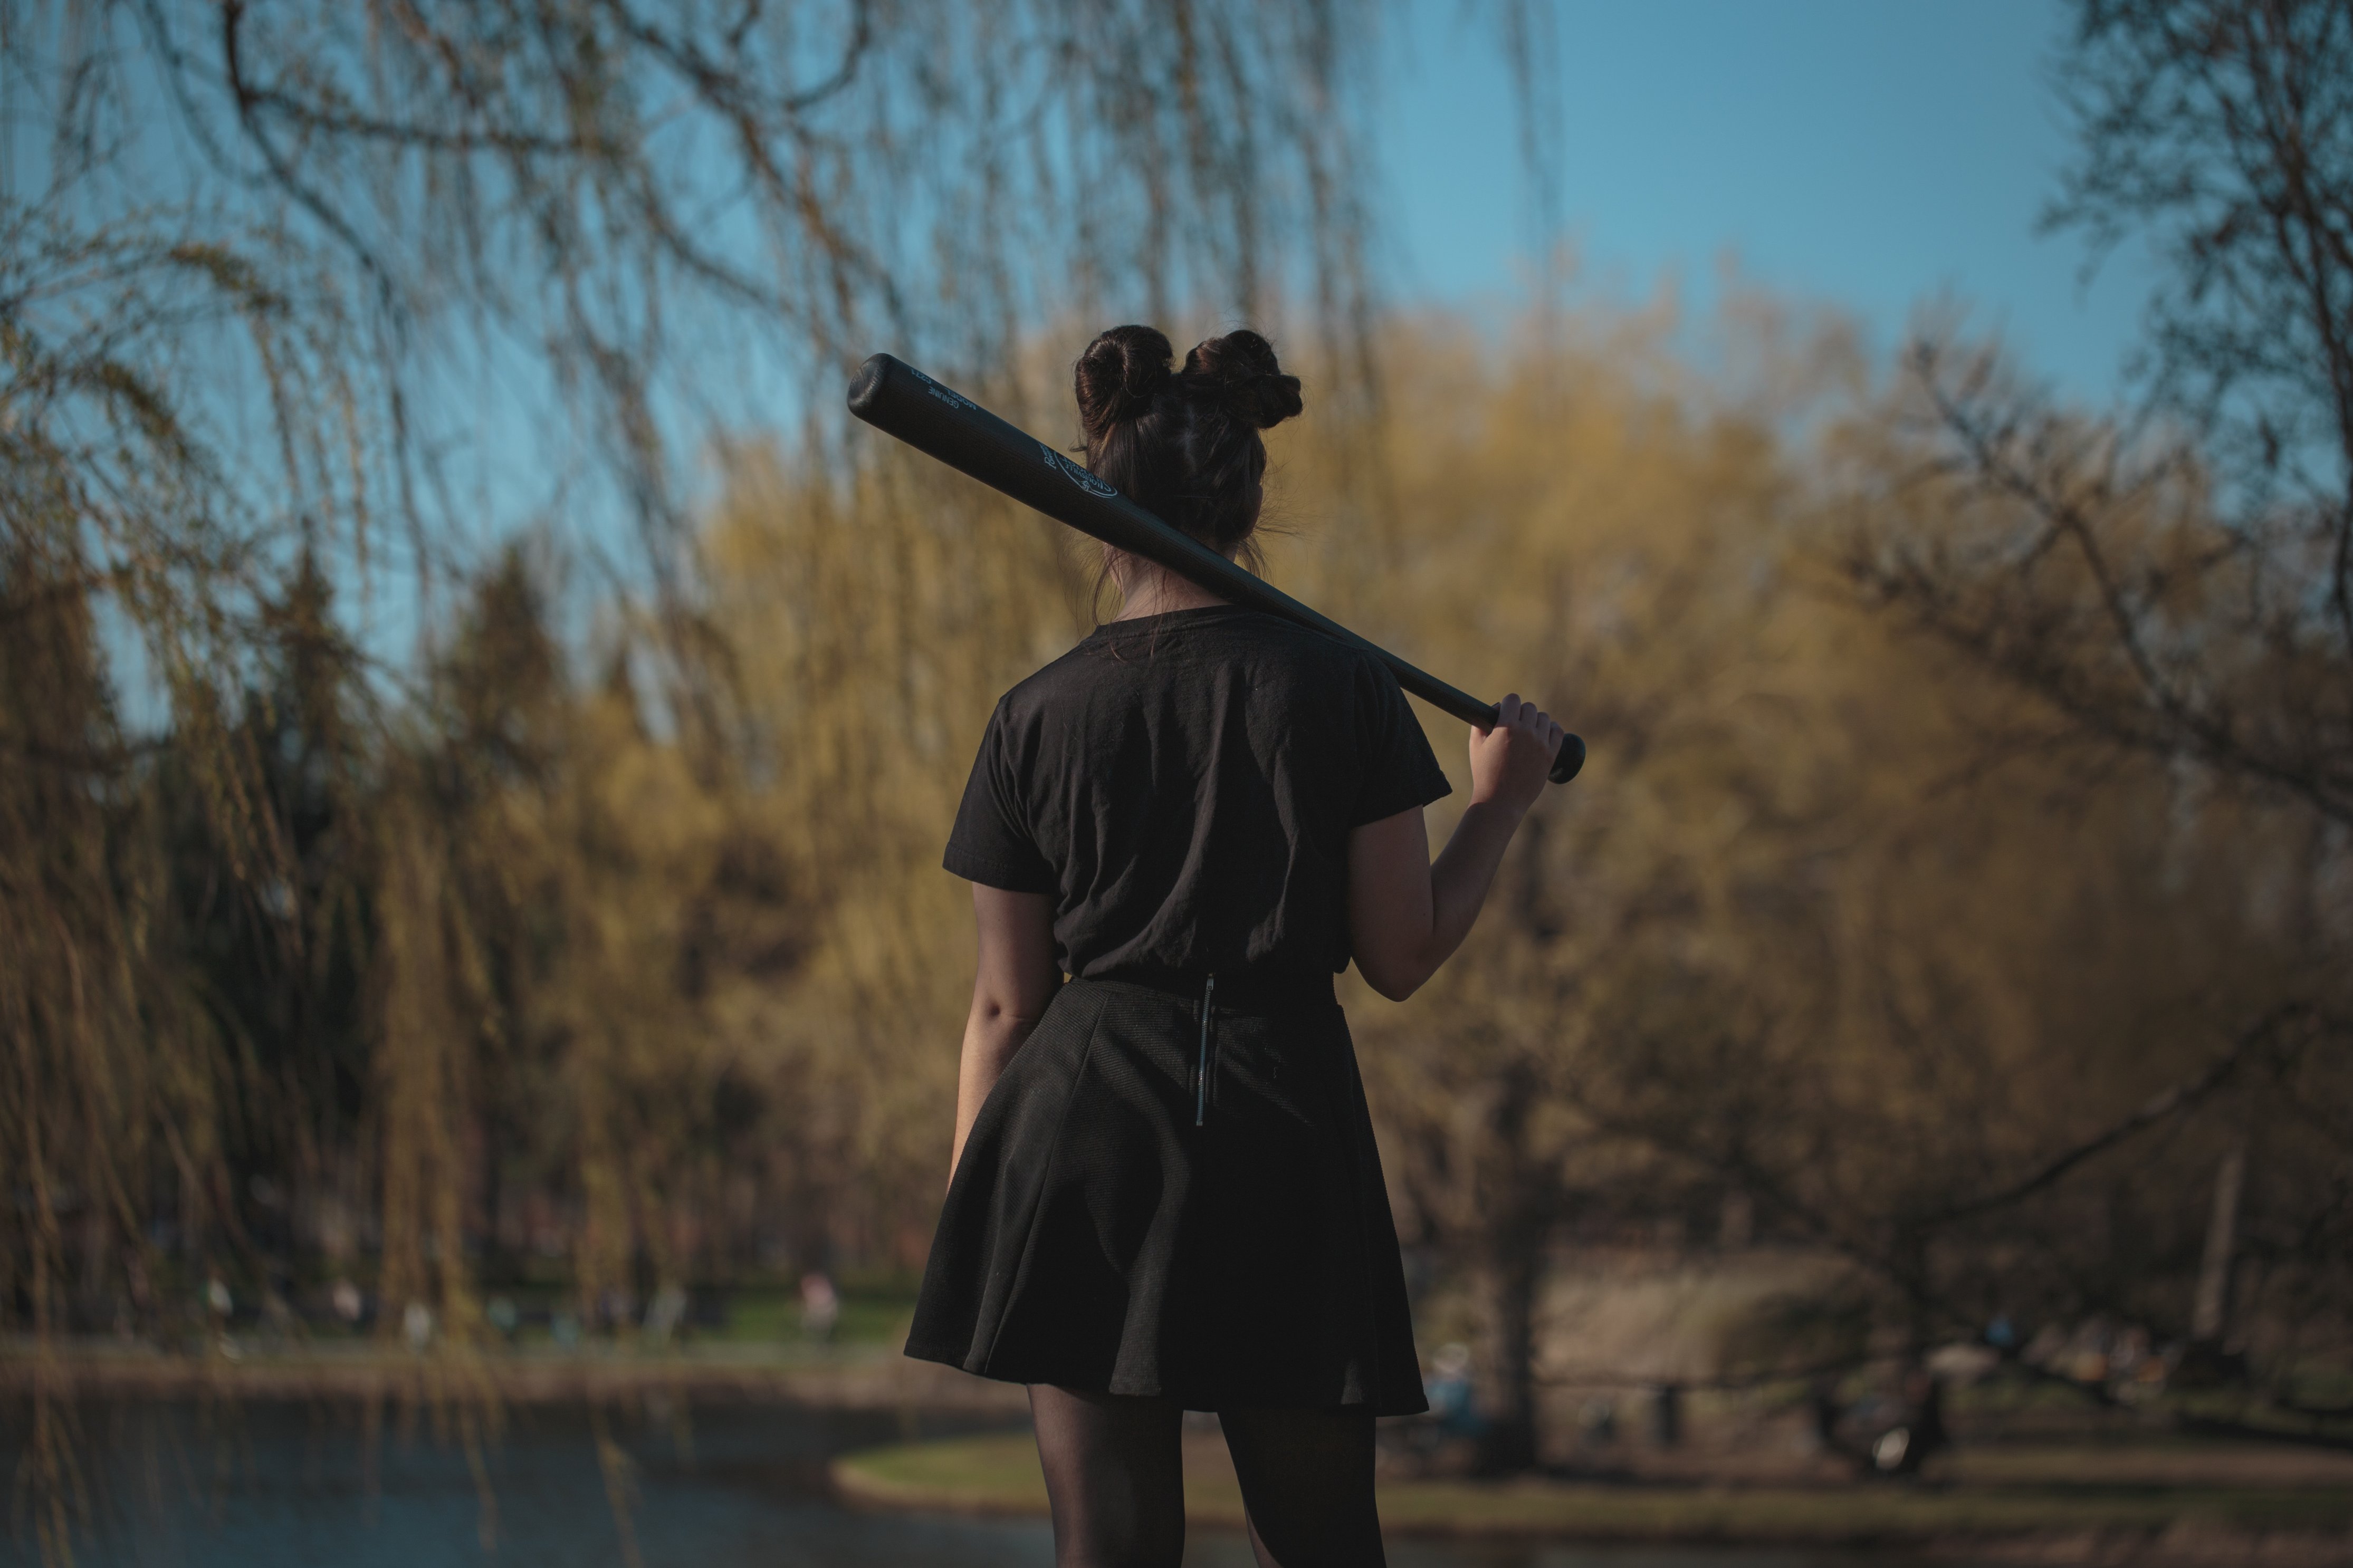
water, atmospheric phenomenon, sky, tree, branch, photography, atmosphere, forest, headgear, reflection, plant, winter